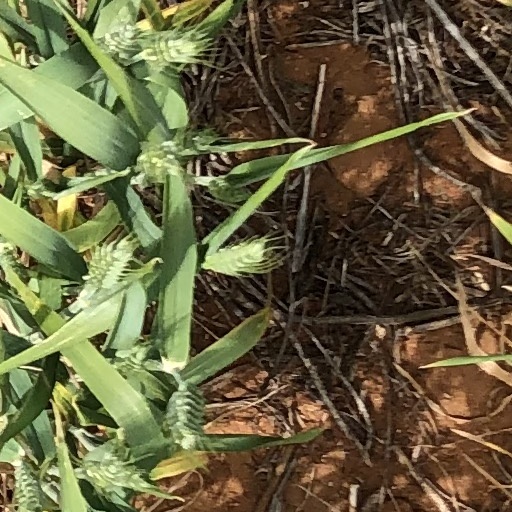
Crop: wheat